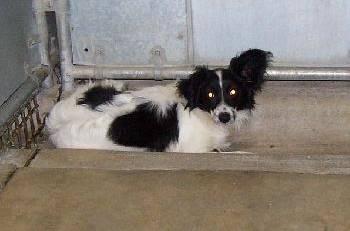
dog